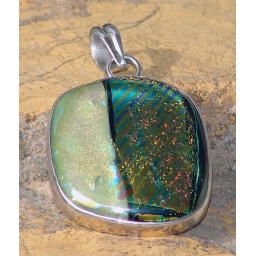
The Golden Haze - fused dichroic glass pendant set in 9.25 sterling silver